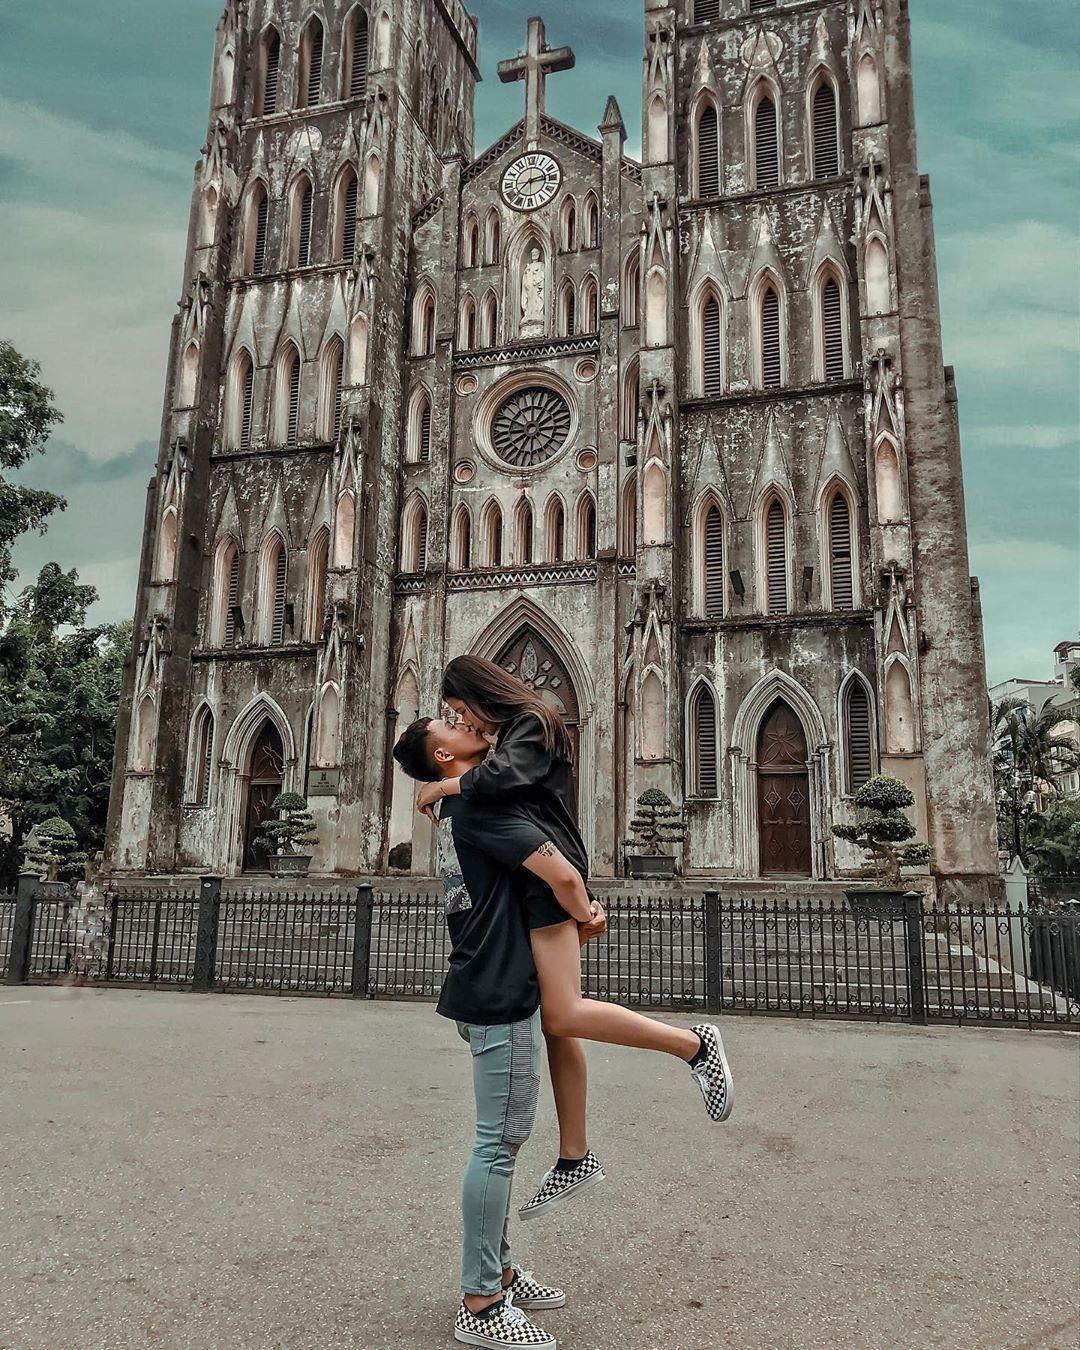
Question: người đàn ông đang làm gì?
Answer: người đàn ông đang bế và hôn người phụ nữ